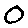
Label: 0